Cesar Rodriguez (pilot)

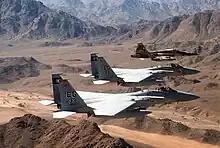
Two U.S. Air Force F-15C Eagle fighter aircraft from the 33rd Tactical Fighter Wing, Eglin AFB, Florida, and a Royal Saudi Air Force F-5E Tiger II fighter aircraft during a mission in support of Operation Desert Storm

Rodriguez, call sign "Rico" scored the first two air-to-air direct hits of his USAF career in the Gulf War. His first hit occurred when he and his wingman Craig "Mole" Underhill came across two Iraqi MiG-29 "Fulcrums". The two F-15s quickly locked up the MiG-29s, which turned east to avoid them. However, an AWACS then reported two more MiG-29s coming in fast at them from the west a mere 13 miles away. The two F-15s and two MiG-29s charged straight at each other. Underhill quickly fired an AIM-7 Sparrow radar guided missile at the first MiG. At the same time, the second MiG-29, piloted by Captain Jameel Sayhood, "locked up" Rodriguez, who then quickly executed a dive down to the deck to avoid the radar lock and nearly collided with the AIM-7 fired by Rodriguez's wingman which, seconds later, destroyed the lead MiG. After seeing his wingman killed, Sayhood decided to bug out briefly. Rodriguez rejoined with Underhill until Sayhood reappeared. Underhill locked him up, though his computer would not let him fire the AIM-7 to destroy the MiG because of a glitch in his IFF system which told him that the MiG was a friendly aircraft. Rodriguez and Sayhood then proceeded to merge, whereupon they both turned left and promptly got into a turning fight. As they descended towards the ground, Sayhood attempted to execute a split S maneuver. However, having insufficient altitude (about 600 feet) he crashed into the ground. Rodriguez was credited with a maneuvering kill. Later while flying back to his base, Rodriguez was repeatedly locked on by patrolling friendly Royal Saudi Air Force F-15s. After several warnings, Rodriguez threatened to shoot the aircraft down if they locked onto him one more time.